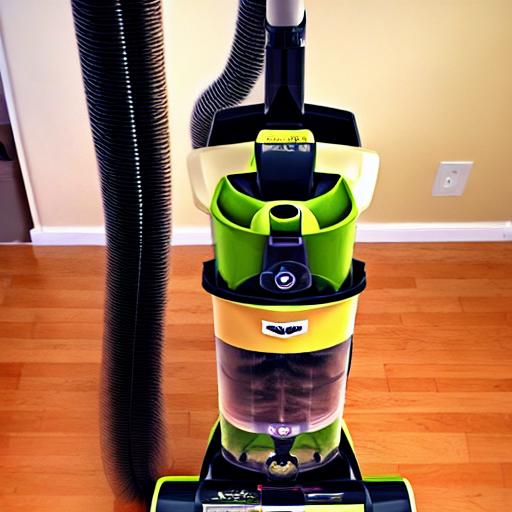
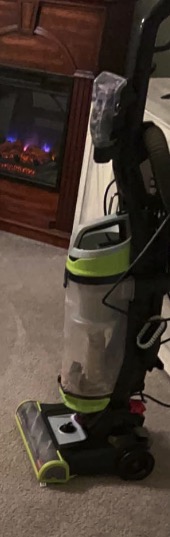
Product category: items_vacuum
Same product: no